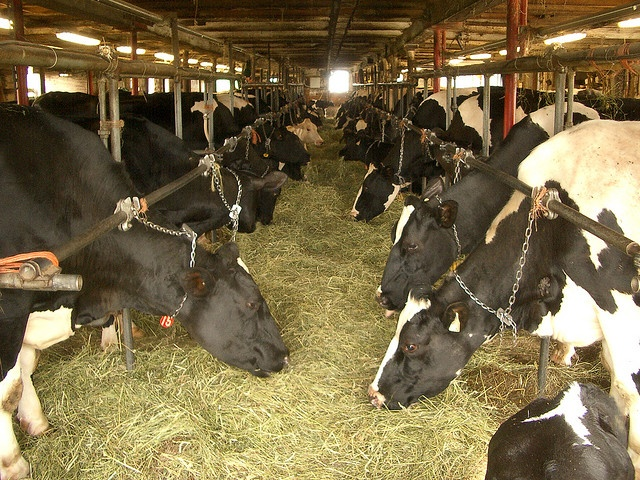
cows chained to some poles while eating some grass in the barn
Many cows are seen grazing in the field.
A herd of black and white cows feeding inside a barn.
cows chained in a barn are eating dry grass
Cows with chains around their neck on opposite sides eating hay.